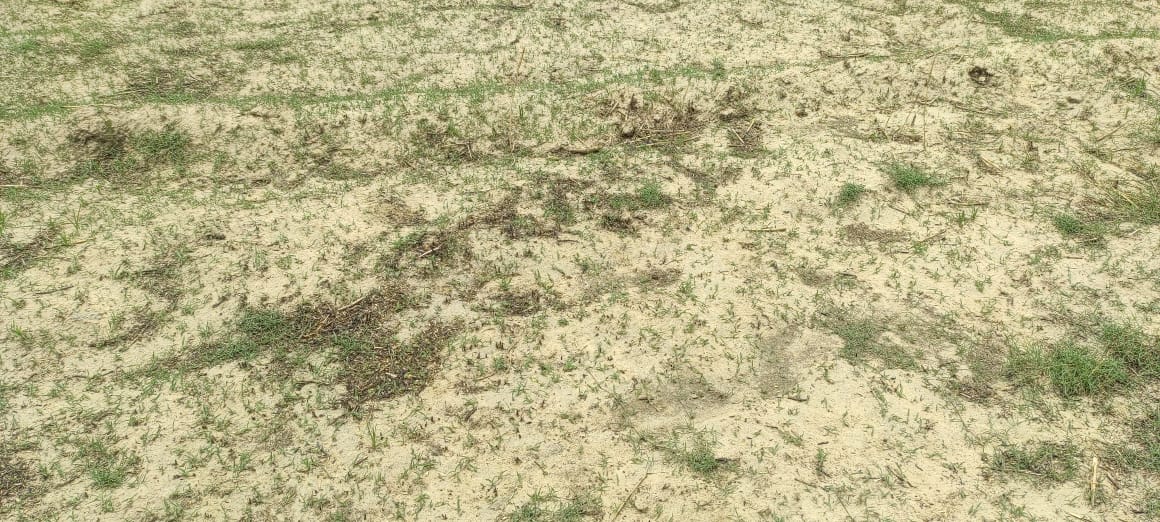
Soil type: Alluvial soil